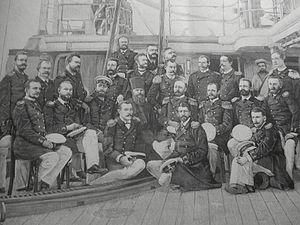
L'état-major de la Rynda de la flotte impériale russe en visite à Toulon, in L'Illustration, n° 2642, 14 octobre 1893.
La Rynda est une corvette de la Marine impériale de Russie, la seconde d'une série de deux navires de la classe Vityaz. Ils sont les premiers navires dotés d'une coque en acier.